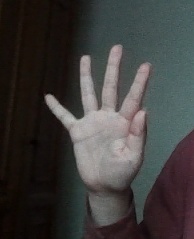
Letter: sheen